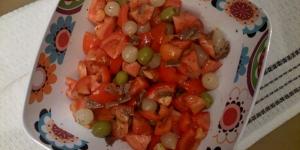
ensalada de tomate y anchoas